Fayetteville, Arkansas

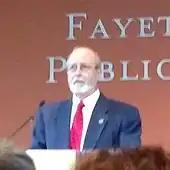
Fayetteville Mayor Lioneld Jordan addresses a crowd at the Fayetteville Public Library

Walmart is based in nearby Bentonville, Arkansas, and is one of six Fortune 500 corporations based in the state (the others are Dillard's, J.B. Hunt, Murphy Oil, Tyson Foods, and Windstream). Tyson Foods is based in Springdale, Arkansas, which is adjacent and to the north of Fayetteville. Although they are not based in Fayetteville, the corporations have a big impact through the University of Arkansas. The Sam M. Walton College of Business (named for Sam Walton) at the university has received numerous donations from the Walton family. Tyson also has a presence on campus at the Tyson Center for Excellence in Poultry Science, which holds classes for the Dale Bumpers College of Agricultural, Food and Life Sciences. The poultry science program at Arkansas is one of the Top 5 programs in the United States.